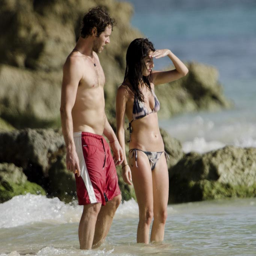
pop rock artist is pictured on the beach with unidentified family while on holiday